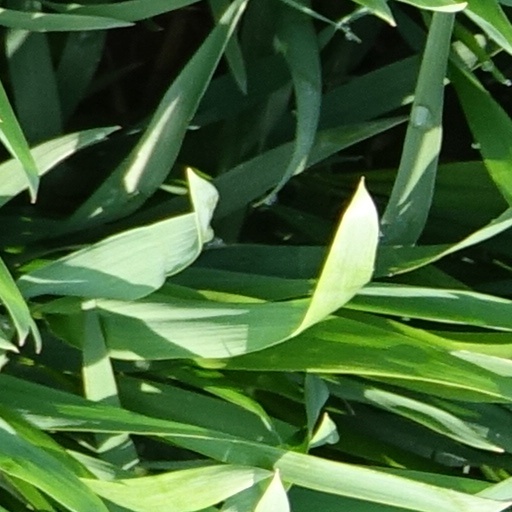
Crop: wheat